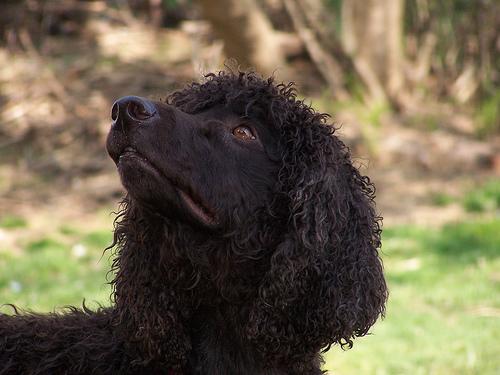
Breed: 219-n000066-Irish_water_spaniel